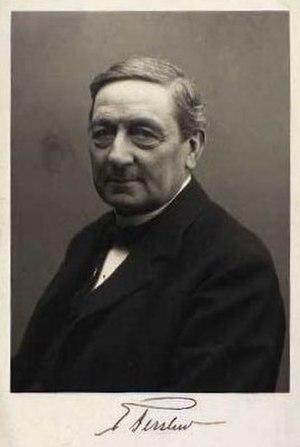
Jean Christian Ferslew
J.C. Ferslew